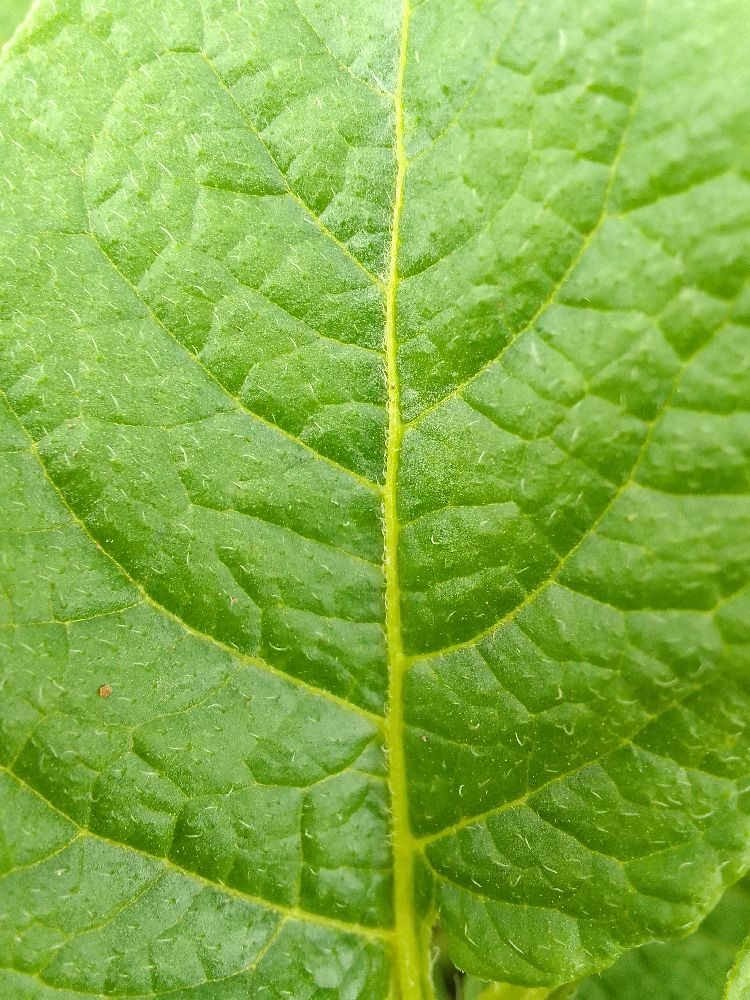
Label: Healthy